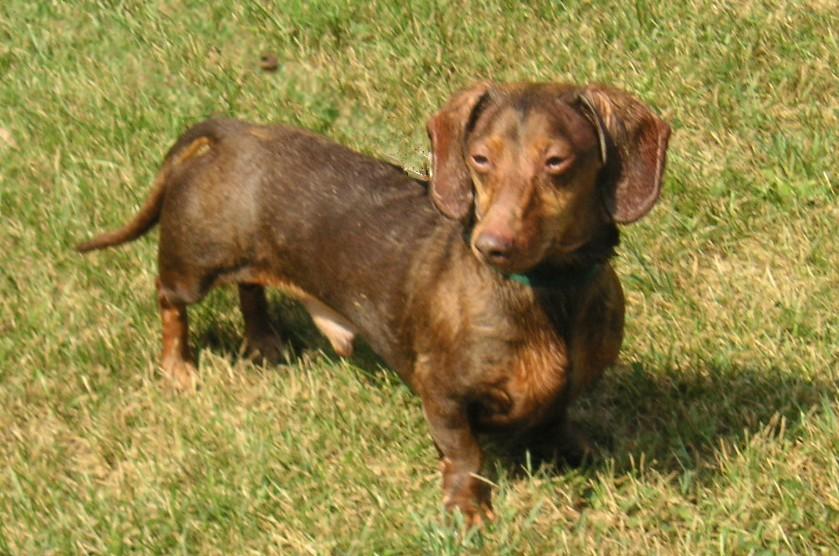
Breed: Dachshund